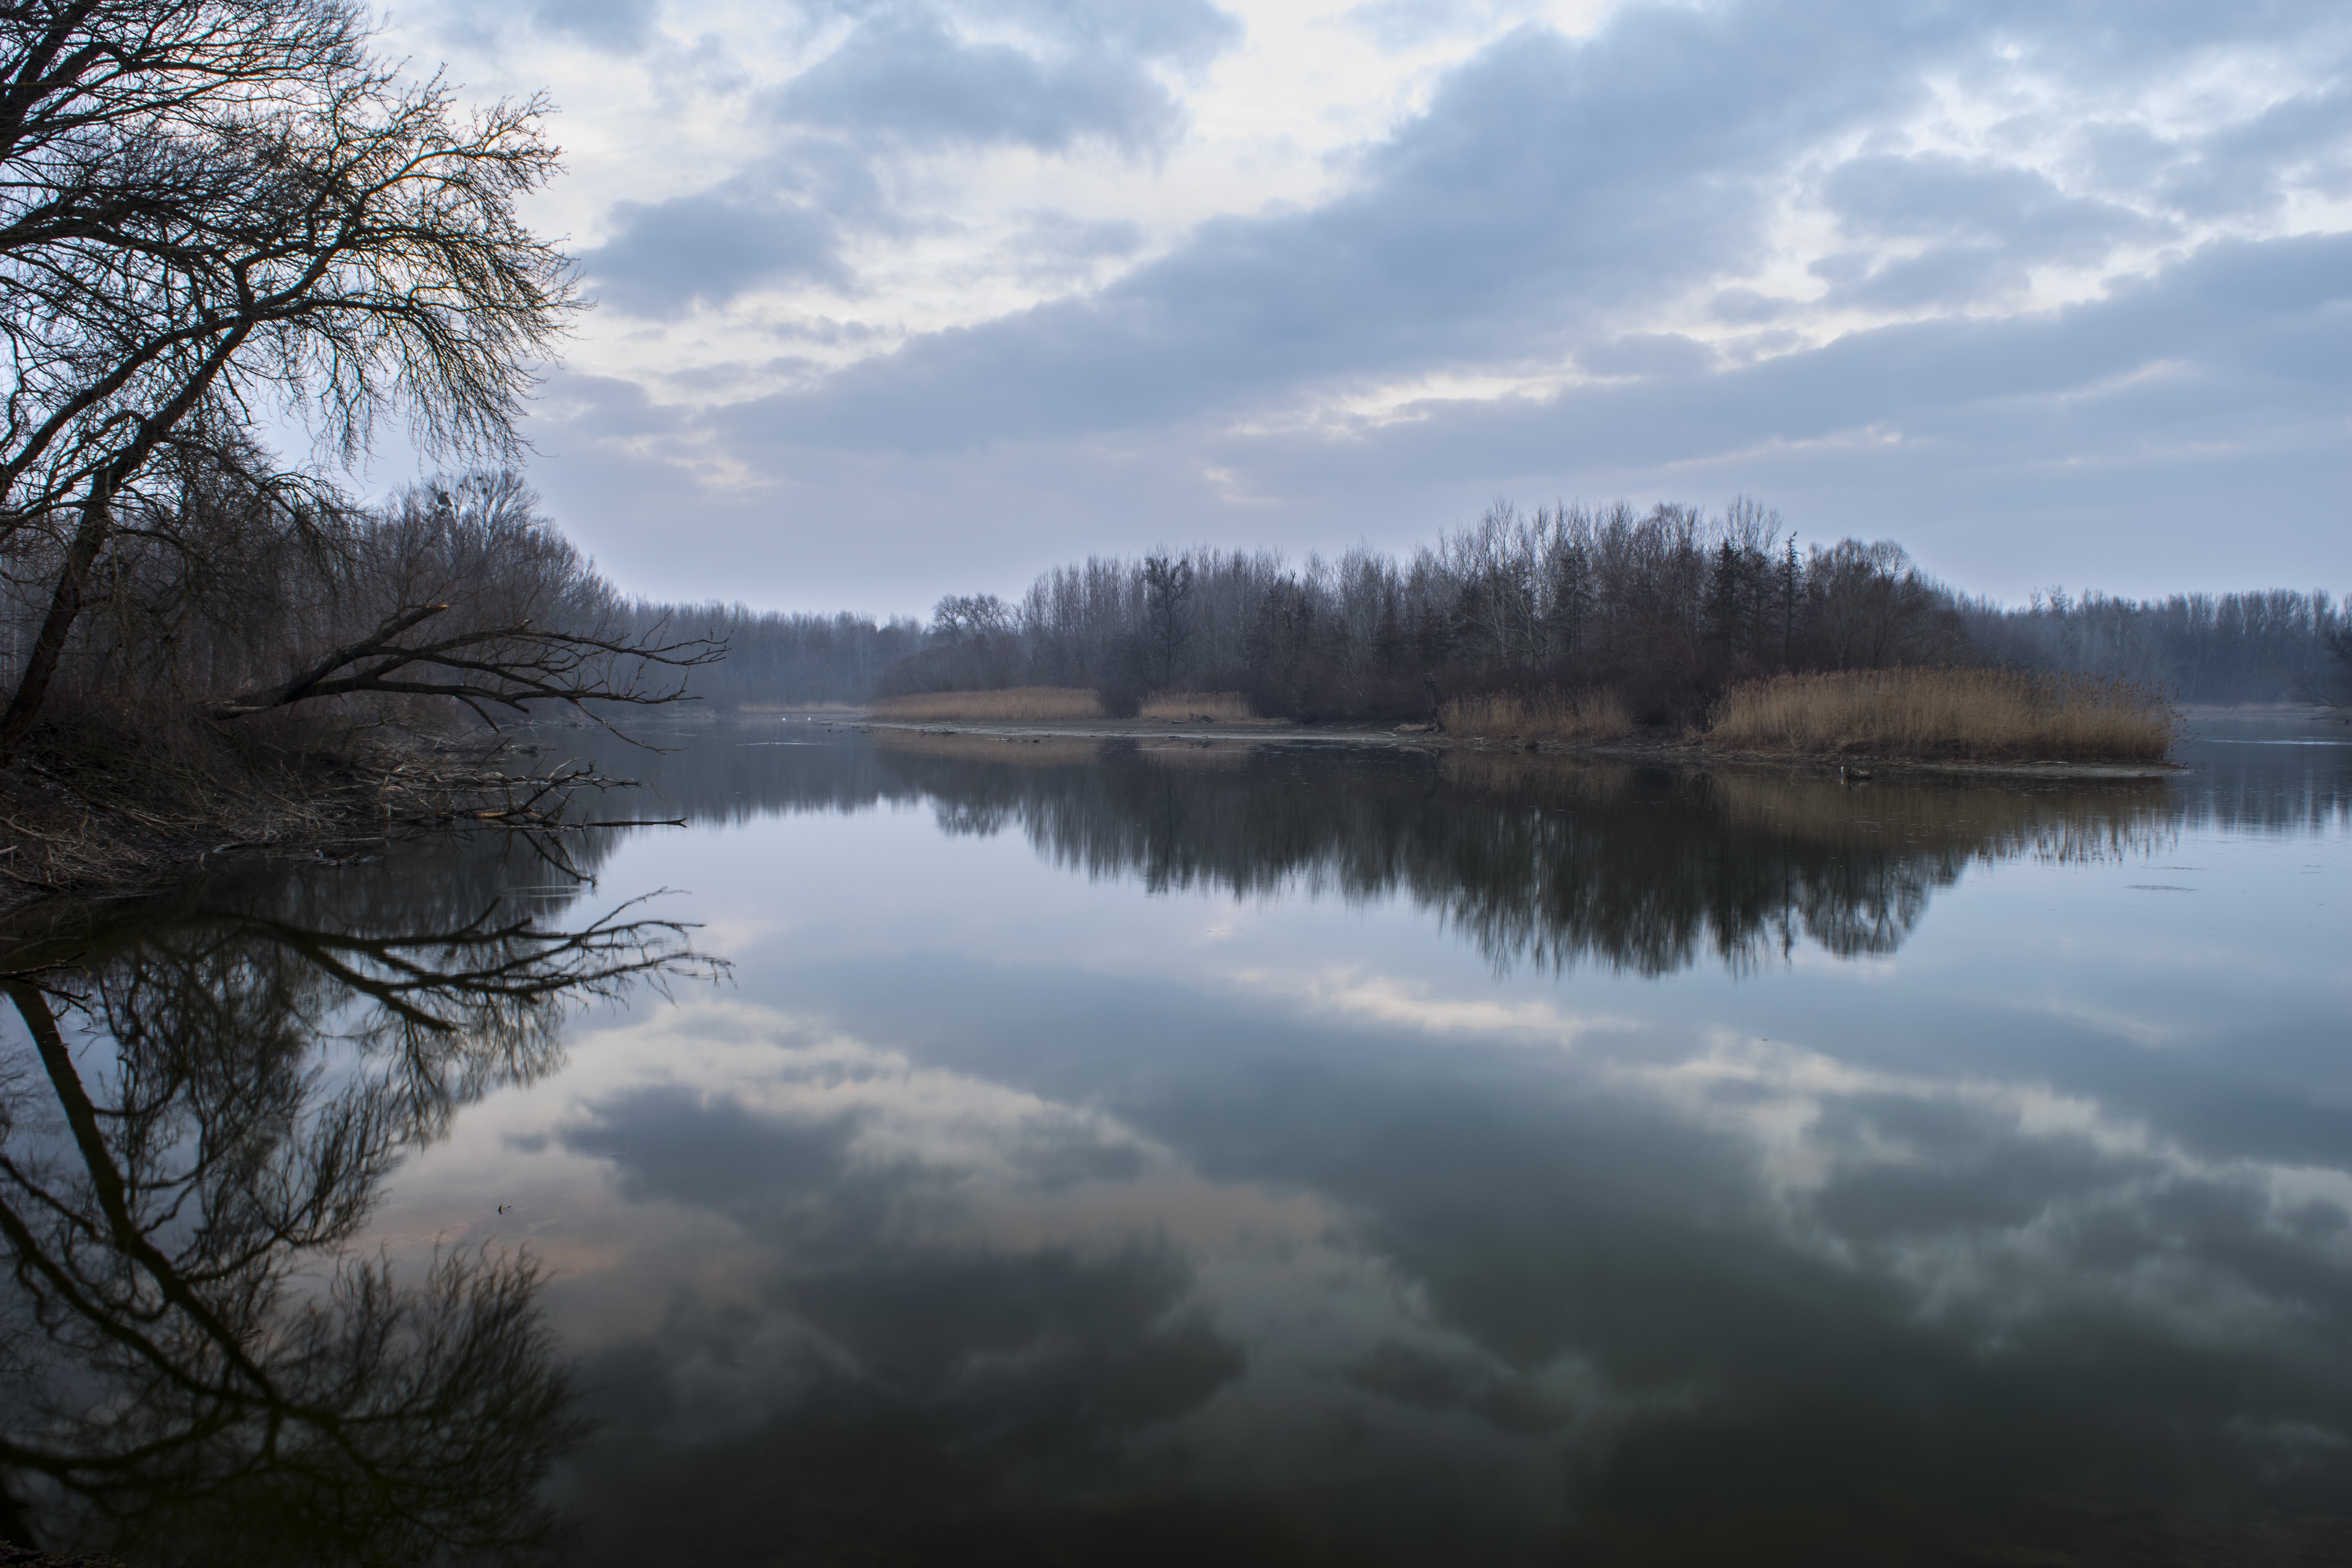
landscape, tree, water, nature, cloud, sky, sunrise, mist, morning, lake, dawn, river, dusk, pond, reflection, reservoir, waterfront, body of water, loch, water surface, atmospheric phenomenon